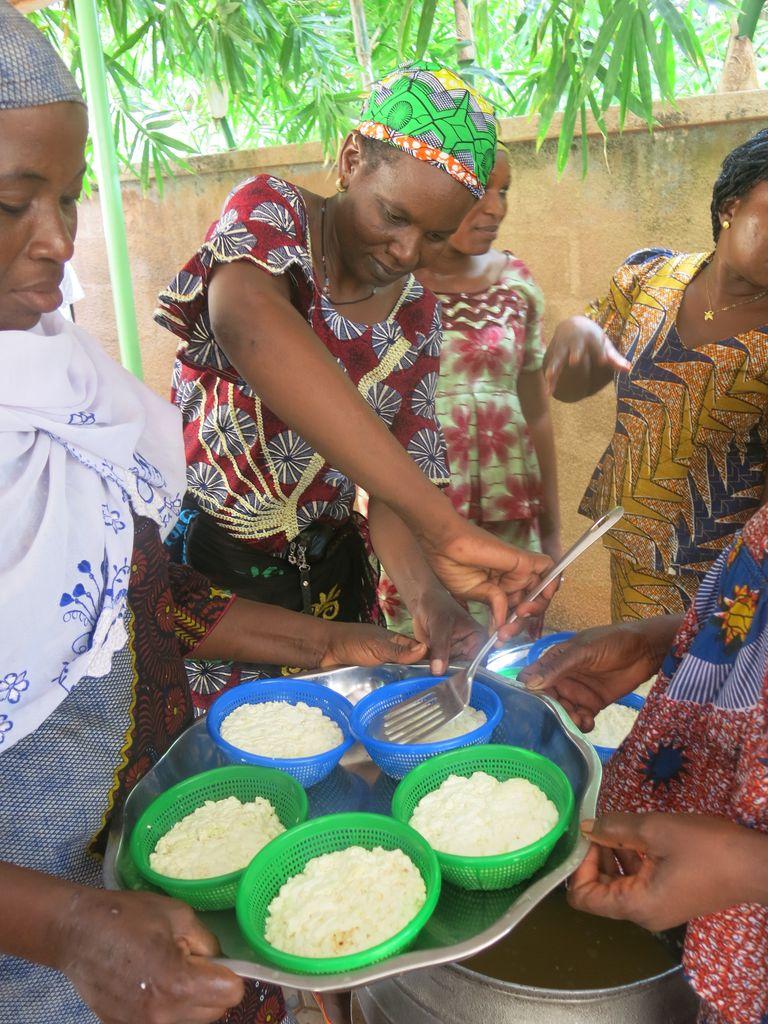
Chakula cha wali kimekuwa tayari na waamu wakitaka wakipakua chakula hiki cha wali, na chakula hiki inaweza kusaidia mwili unapokuwa njaa ili mtu aweze kushiba na ina manufaa sana kwenye mwili wa binadamu.